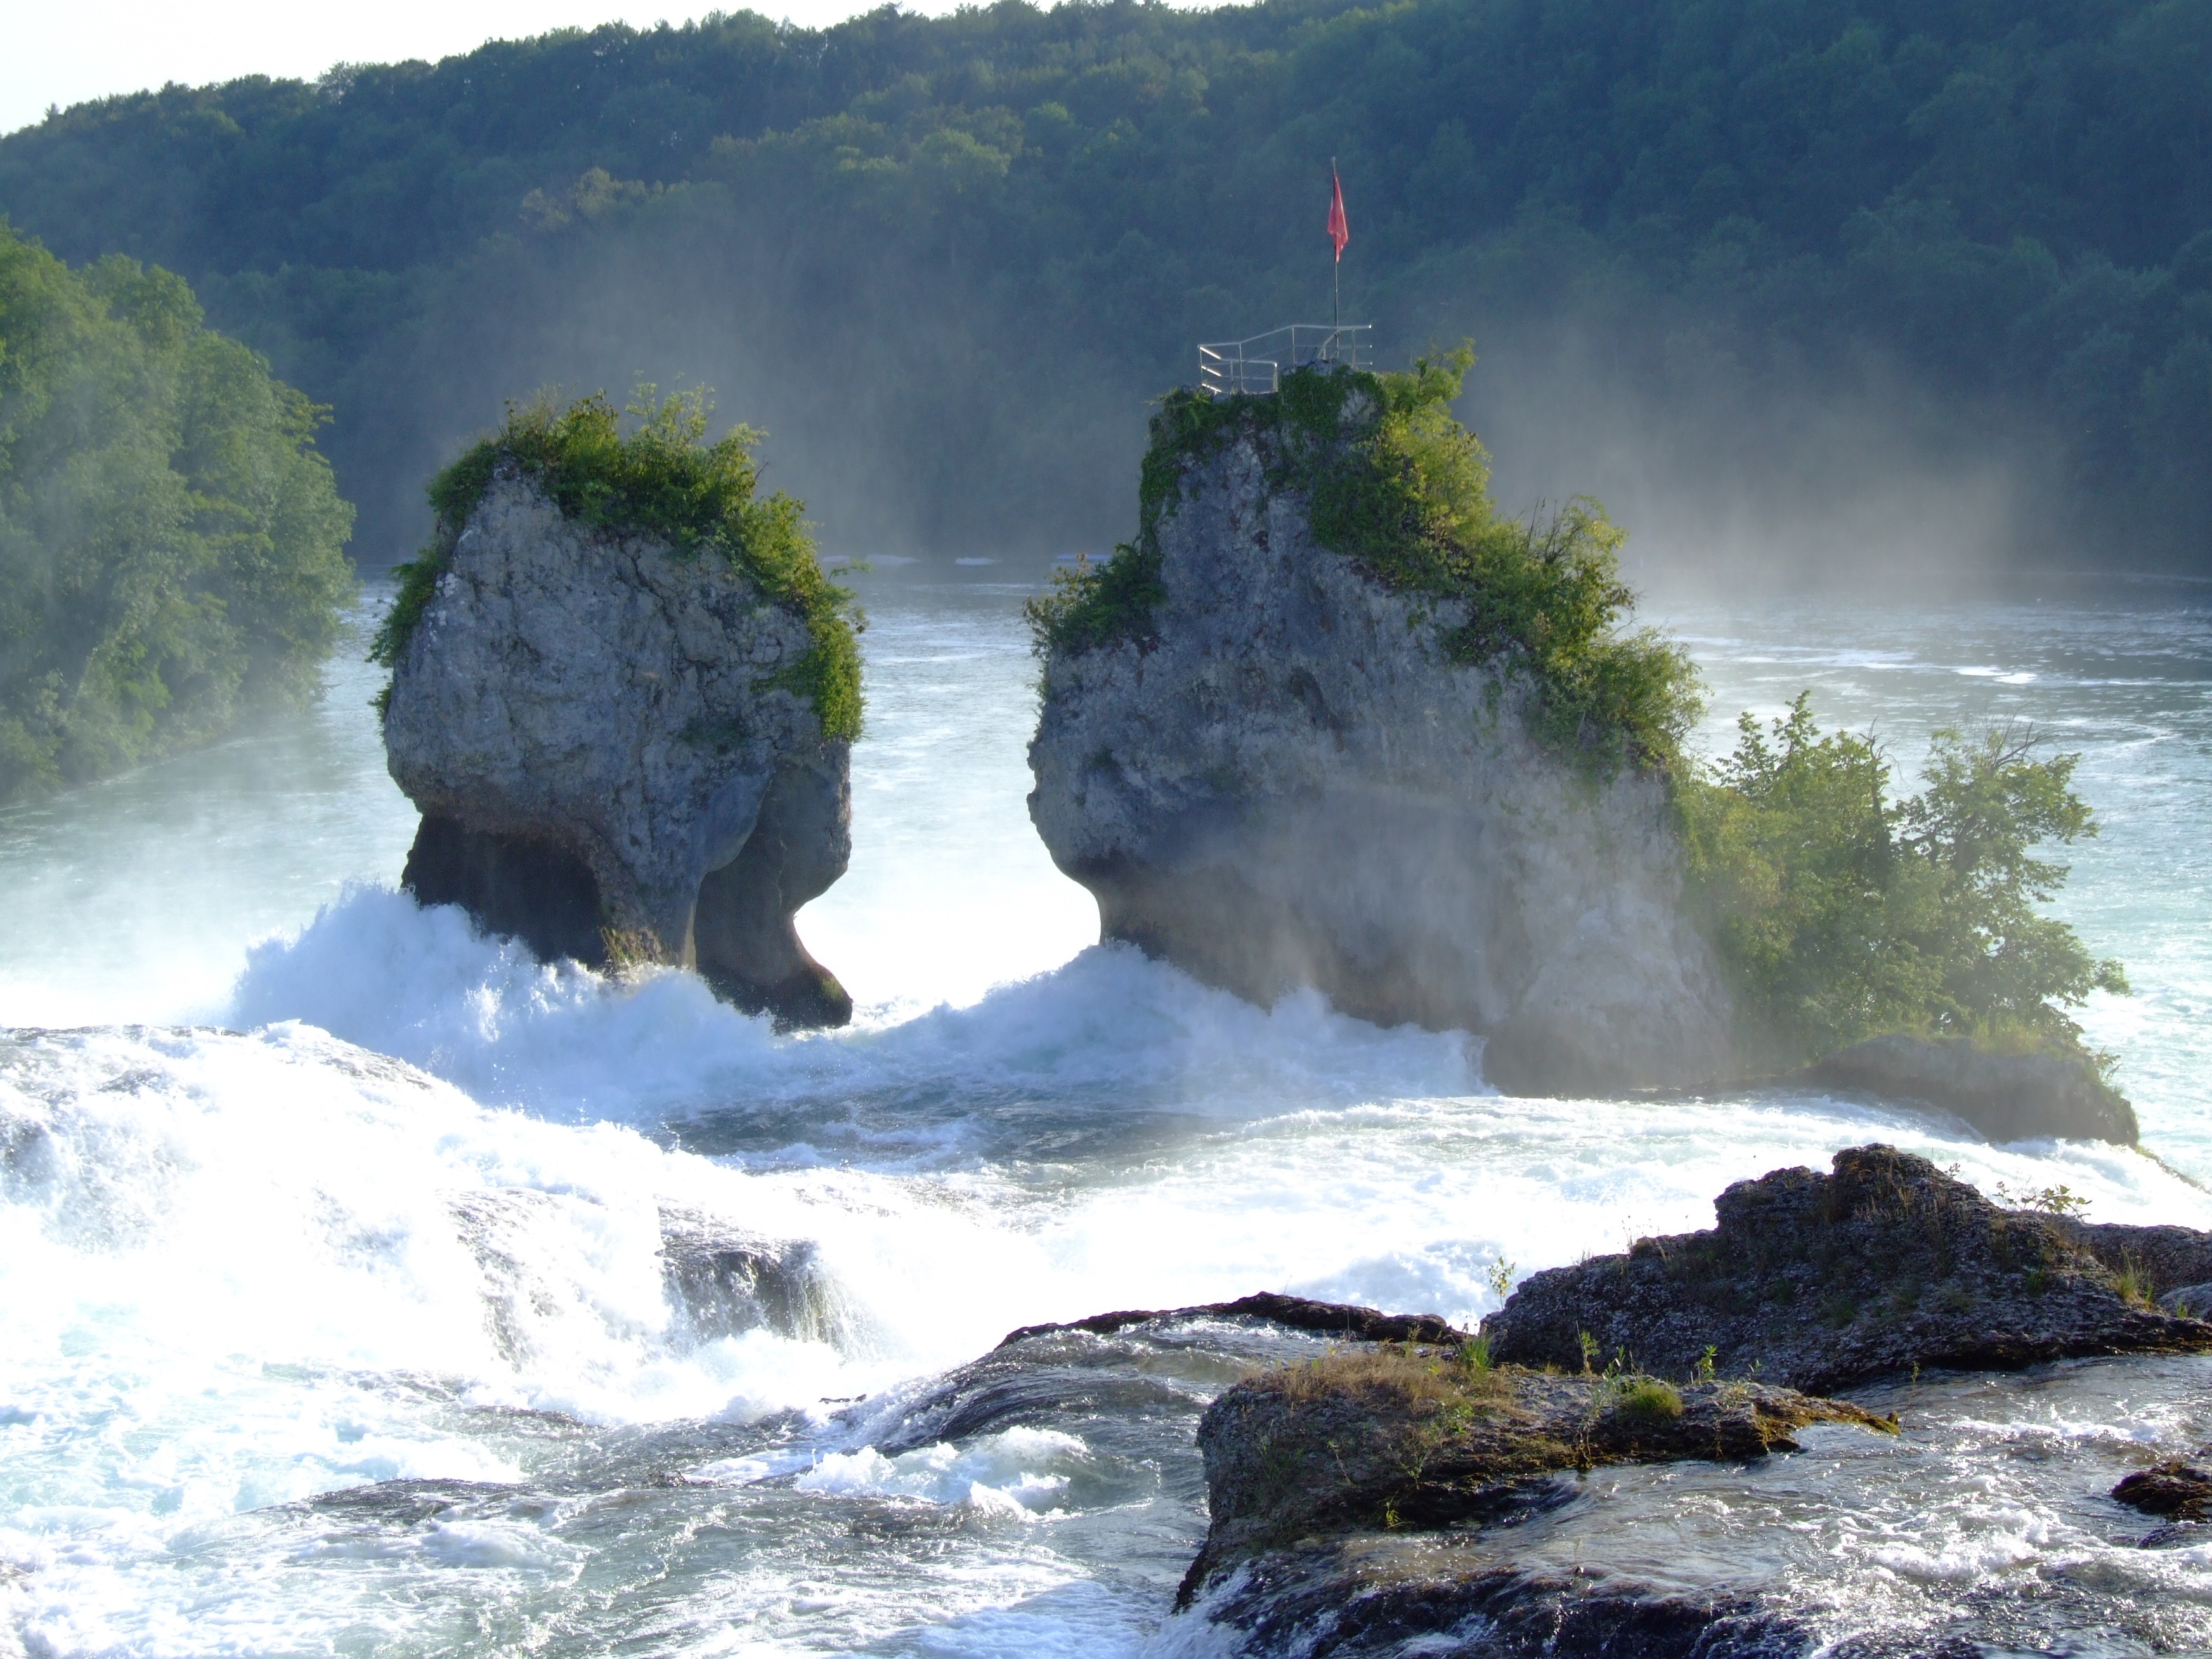
landscape, sea, coast, rock, ocean, waterfall, mountain, shore, wave, river, cliff, bay, rapid, terrain, body of water, switzerland, white water, rhine, schaffhausen, river landscape, landform, rhine falls, geographical feature, atmospheric phenomenon, geological phenomenon, wind wave